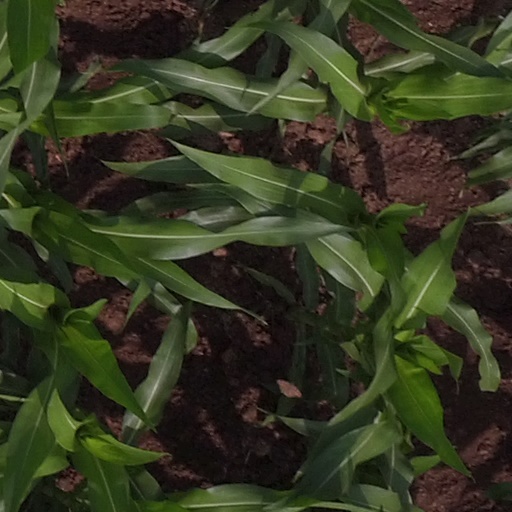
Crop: maize; corn